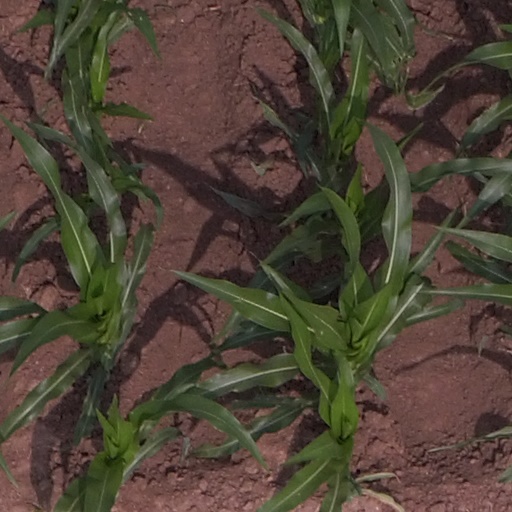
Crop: maize; corn